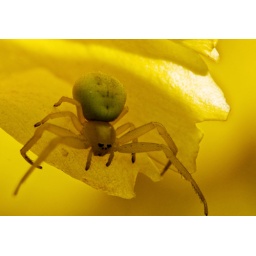
Very small yellow spider in a small yellow forsythia flower - Norway in mid May.